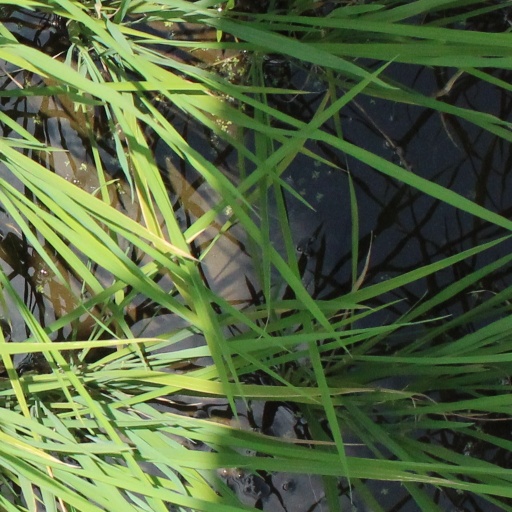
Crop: rice